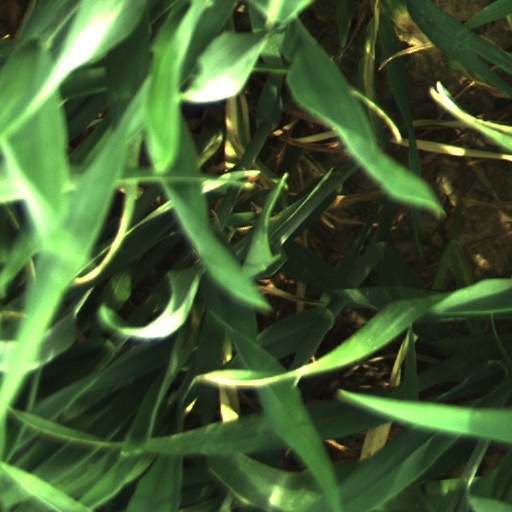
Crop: wheat